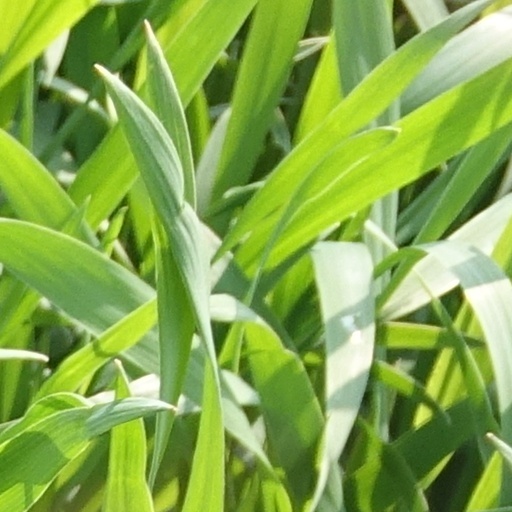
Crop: wheat